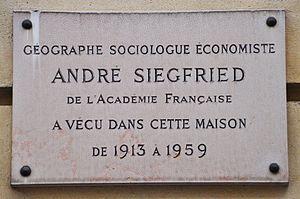
André Siegfried, né au Havre le 21 avril 1875 et mort à Paris le 28 mars 1959, est un sociologue, historien et géographe français, pionnier de la sociologie électorale.
La rue de Courty est une voie du 7ᵉ arrondissement de Paris, en France.